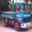
Label: truck